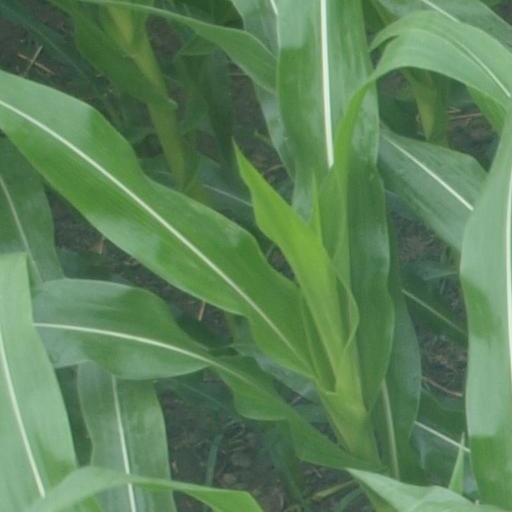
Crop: maize; corn